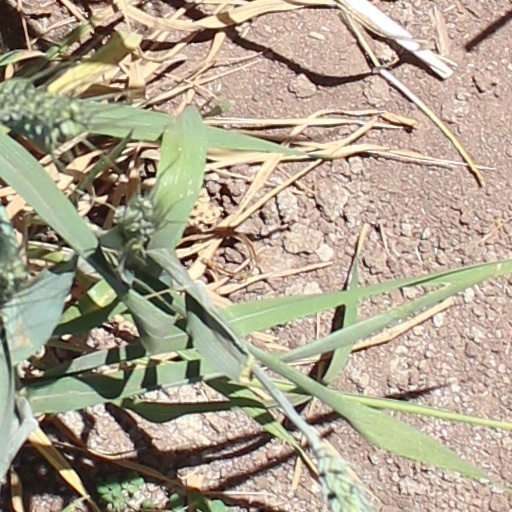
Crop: wheat